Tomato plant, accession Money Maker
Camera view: vertical (180 deg); turntable rotation: 300 degrees
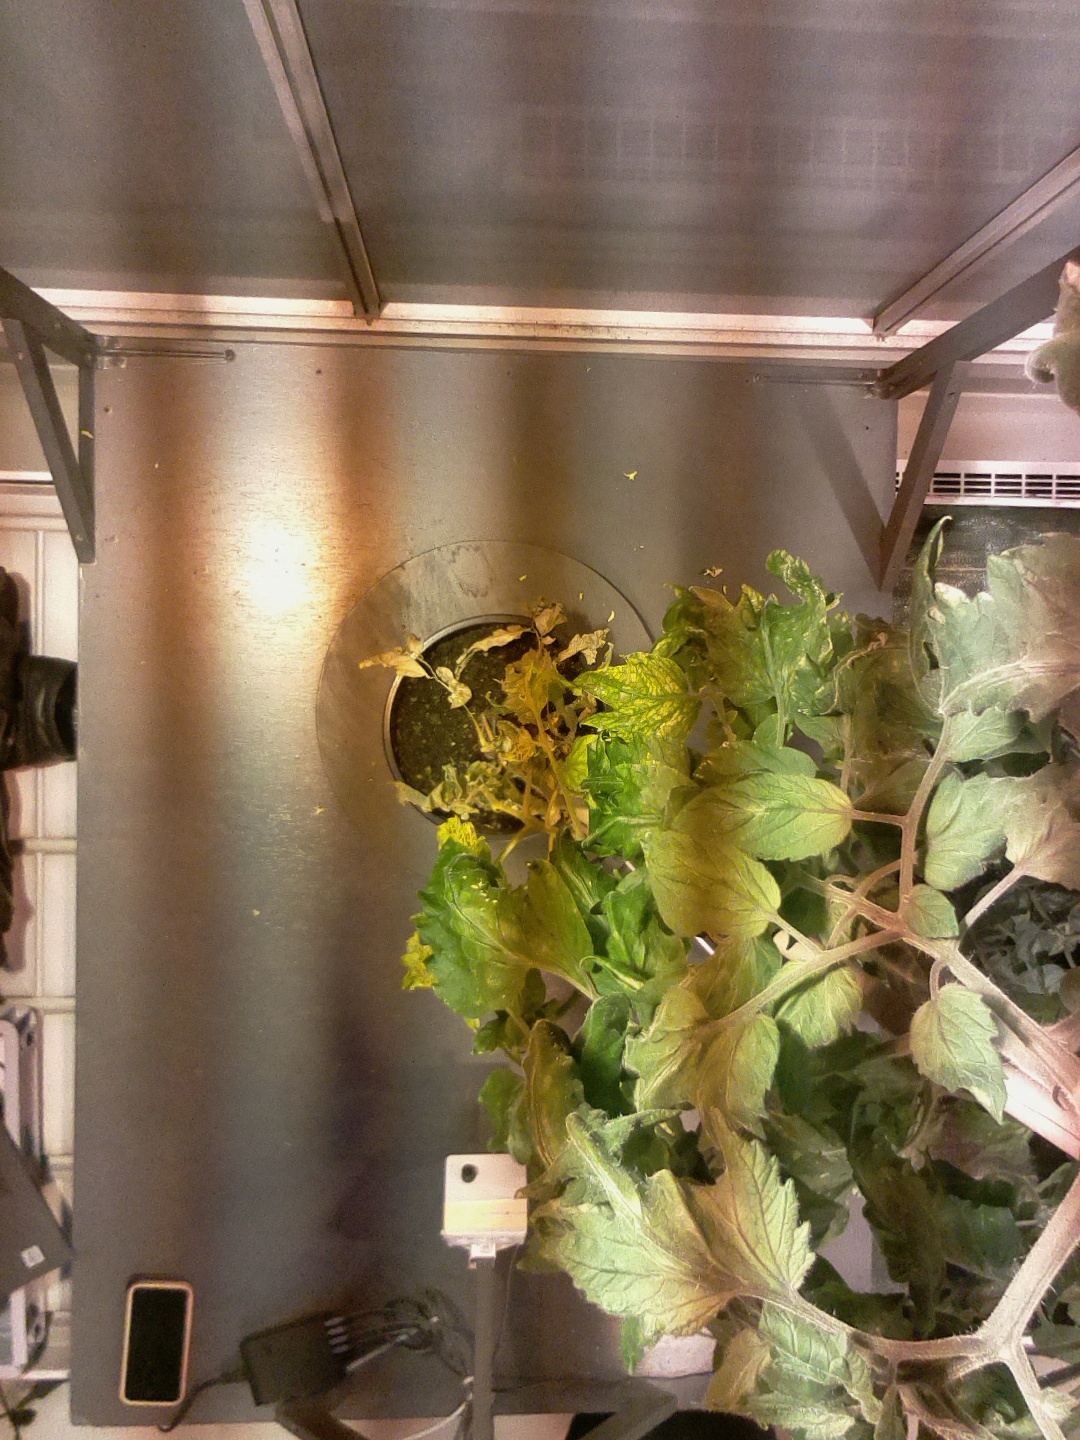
BBCH growth stage 74: 40%-50% of final fruit size